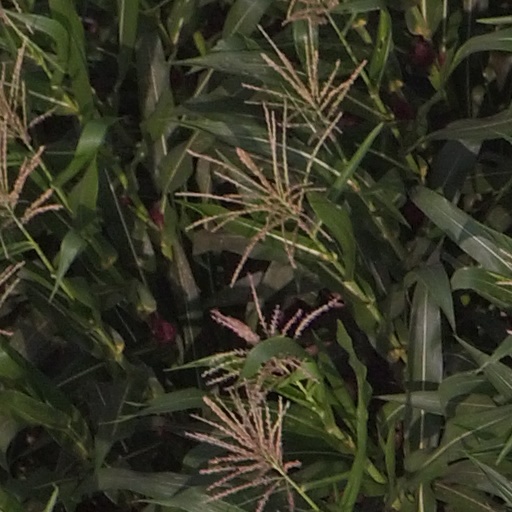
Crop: maize; corn